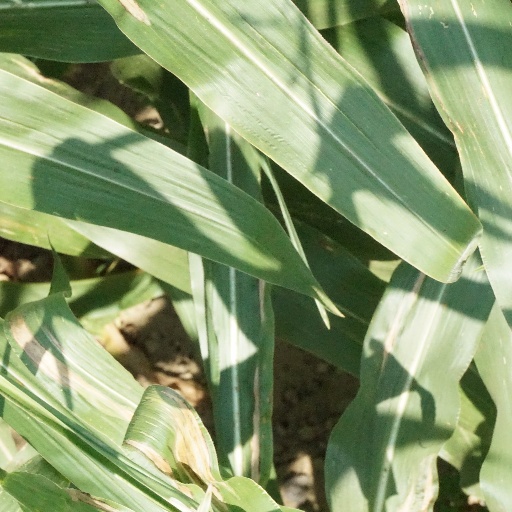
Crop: maize; corn